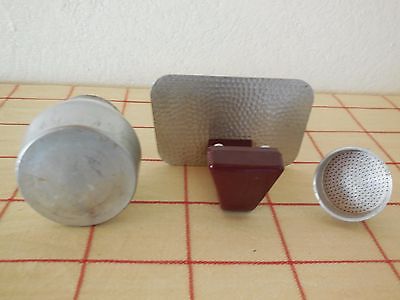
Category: coffee maker